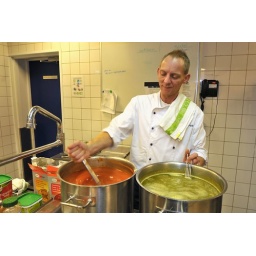
Kok Peter van Gorp bereidt het eten voor in universiteitsrestaurant Food Plaza. Foto door Jack Tummers